Paravur railway station

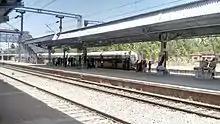
Kollam–Kanyakumari MEMU arriving at Paravur railway station

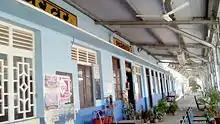
Railway station building, Paravur

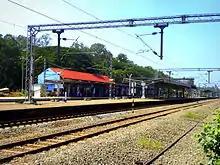
A view of Paravur railway station from the north side

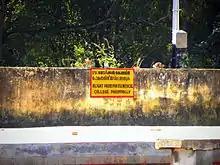
ESIC Medical College's official stoppage notification on the wall of Paravur railway station. The hospital is about 8 km away from Paravur railway station

Paravur railway station is an 'Adarsh Railway Station'. However, stoppage of Ernad Express, Netravati Express, Amritha Express trains have been a long-standing demand of Paravur people. Two more Kollam– MEMU services and a Punalur–Kanyakumari Passenger are expected to start service soon with halts at Paravur.